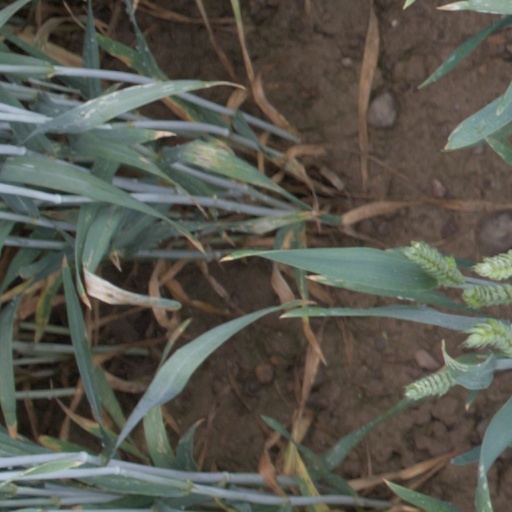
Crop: wheat